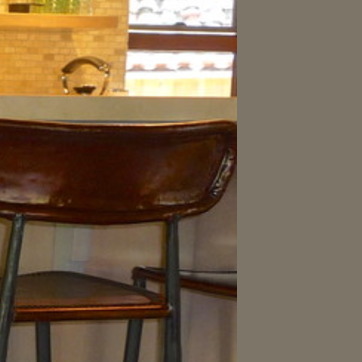
Material: leather